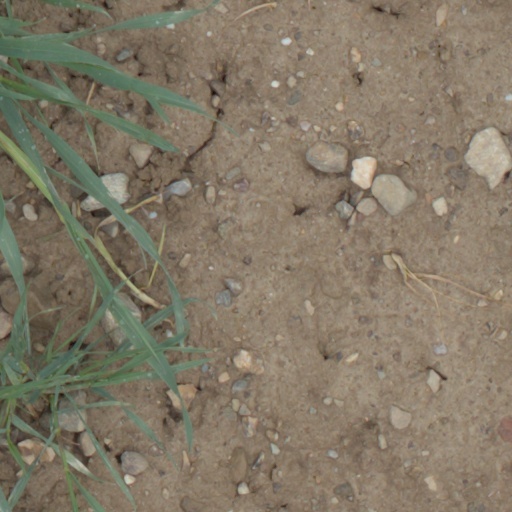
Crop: wheat